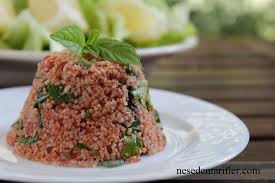
Yemek: kisir